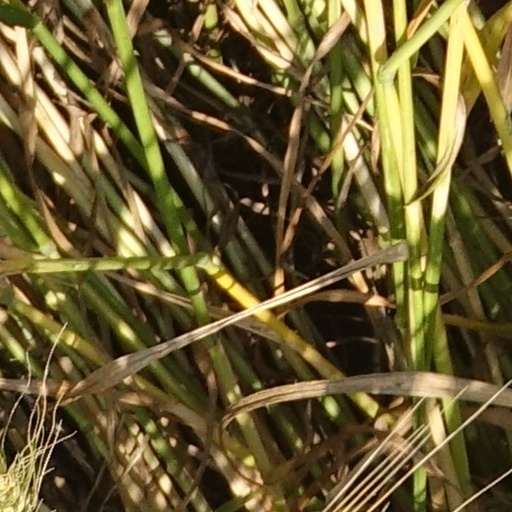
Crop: wheat